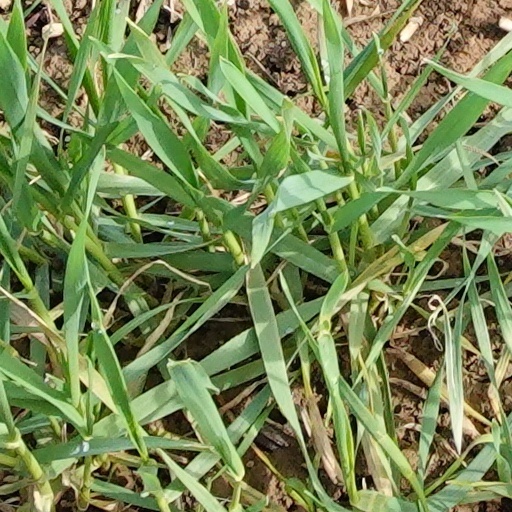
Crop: wheat